Growing Through Life

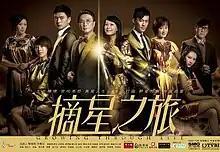
Official poster

Growing Through Life (Traditional Chinese: ) is a 2010 TVB series co-production with Shanghai Television.